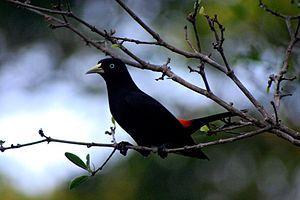
Le Cassique à dos rouge est une espèce de passereaux de la famille des ictéridés.